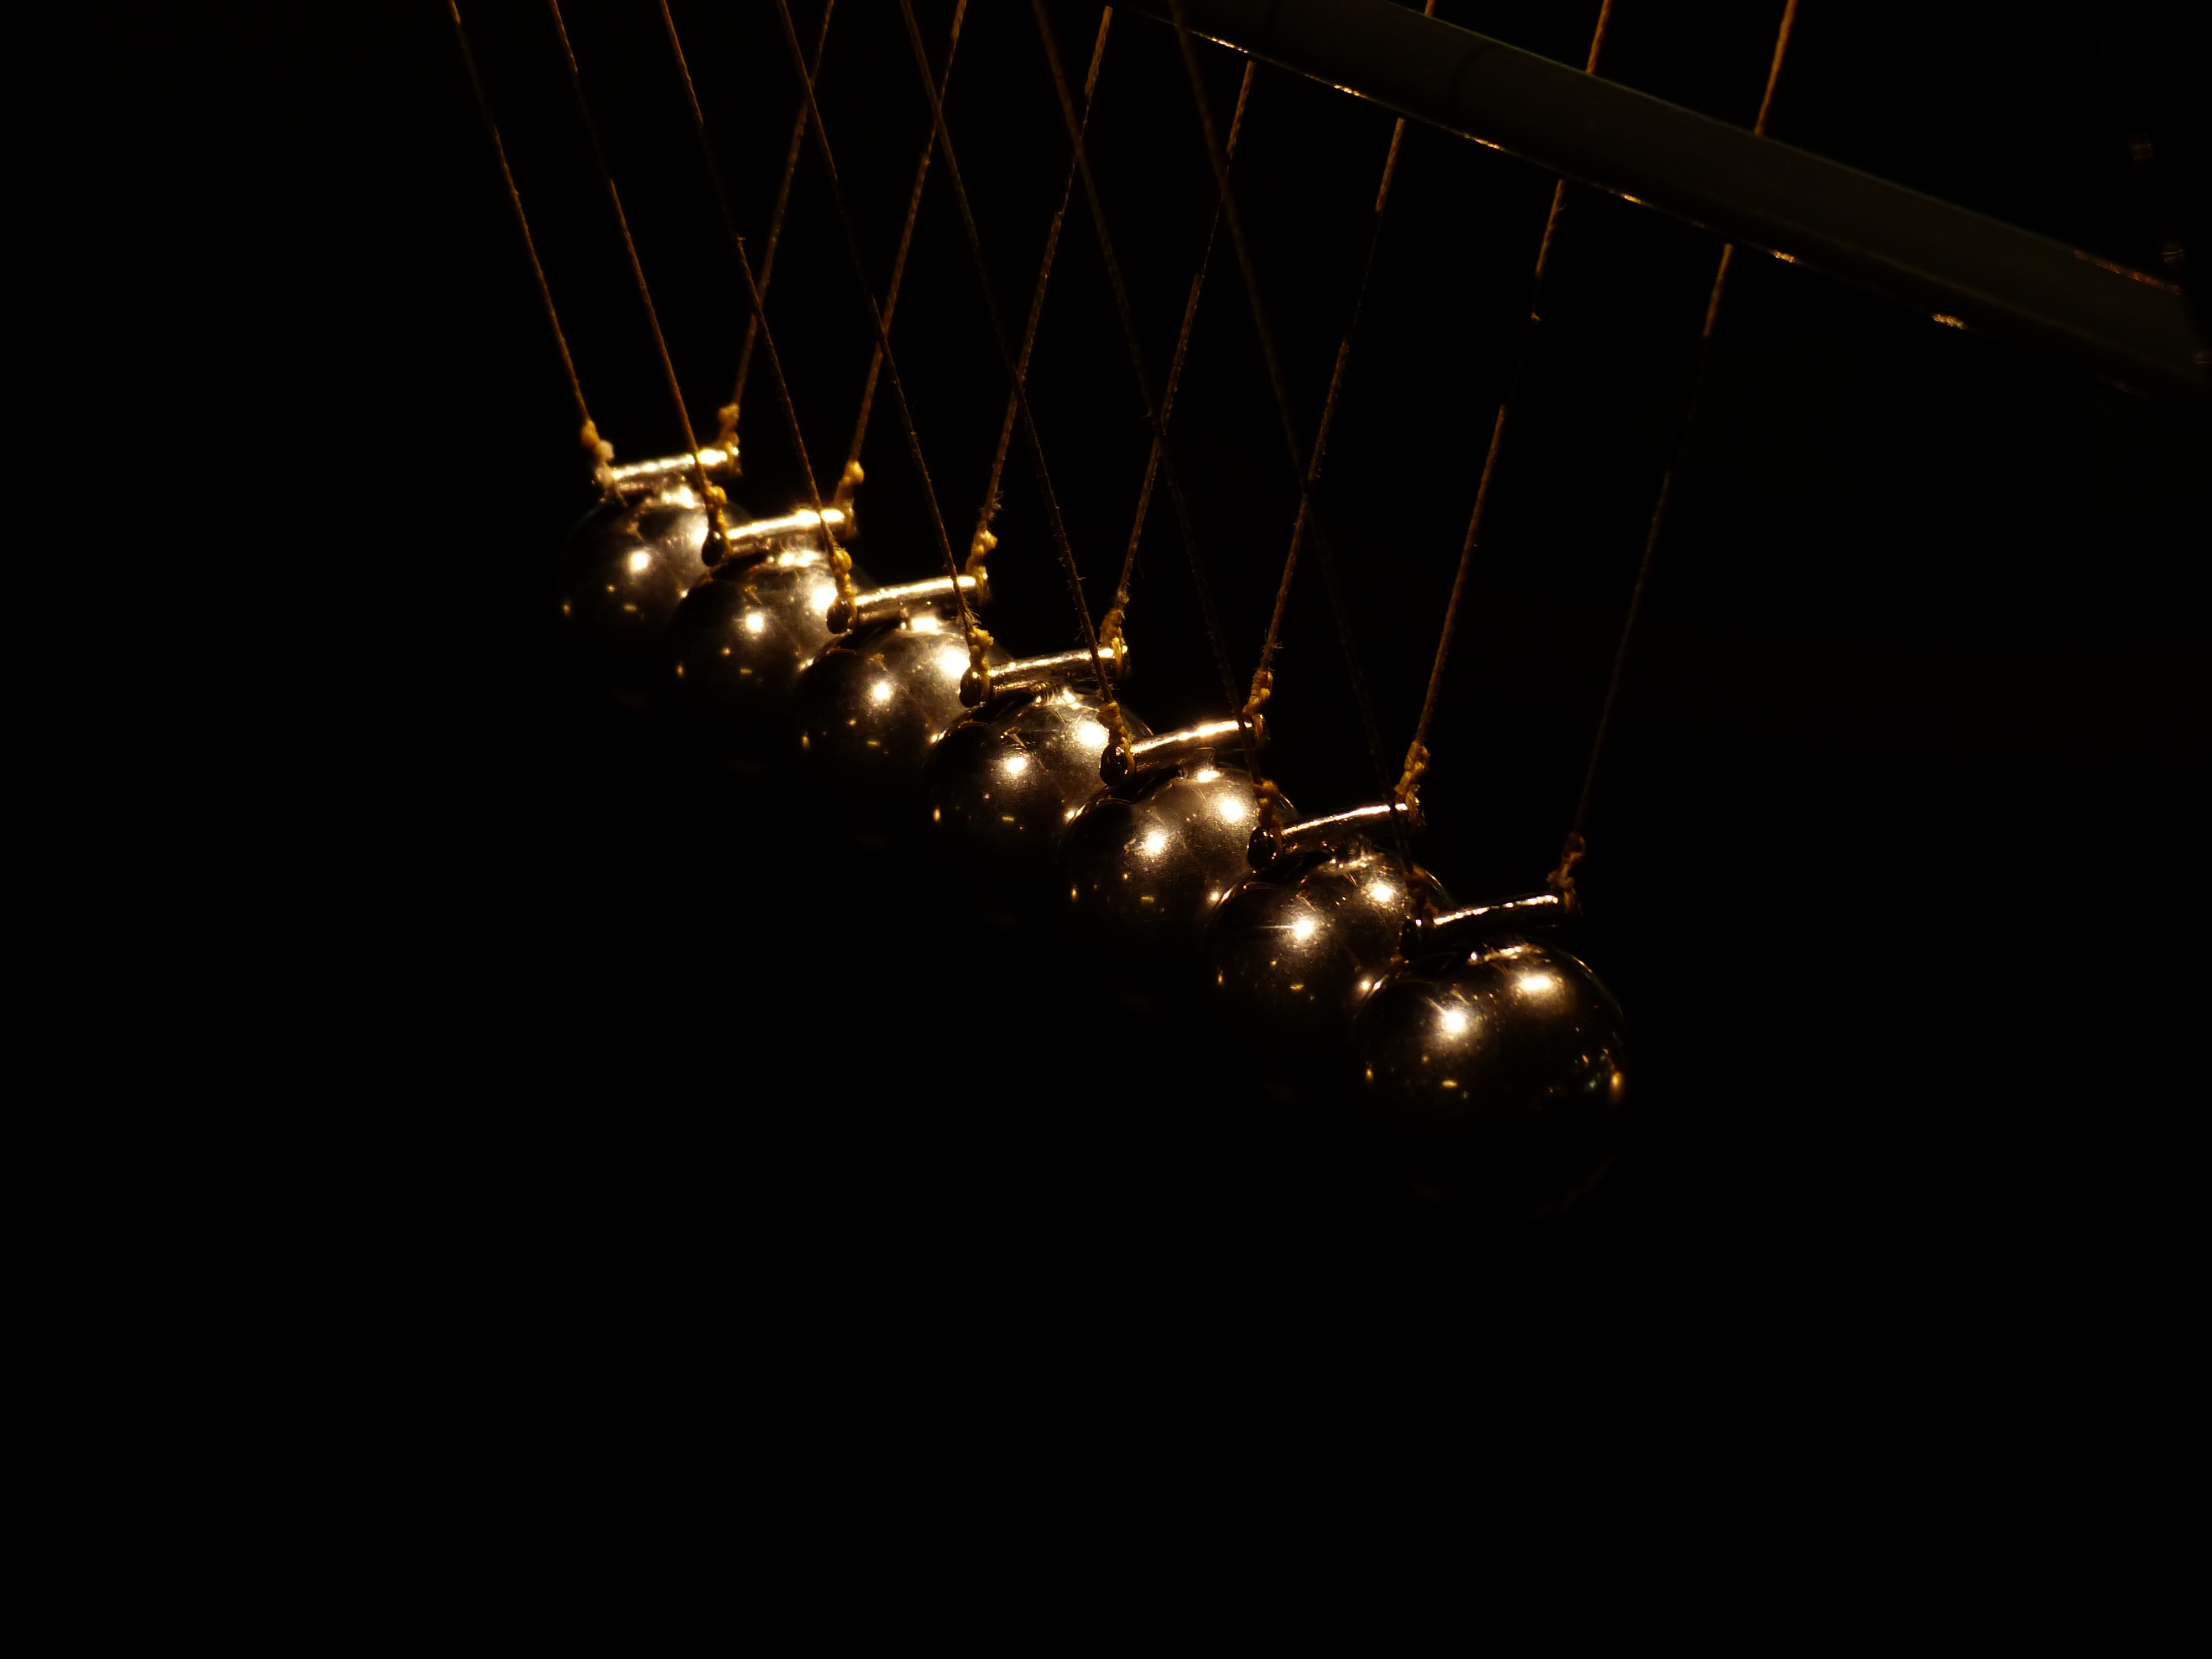
light, night, play, golden, metal, darkness, street light, lighting, pendulum, circle, toys, light fixture, balls, suspended, shape, shock, experiment, pulse, physics, spherical ball joint, spherical ball, newton pendulum, newton cradle, pendant series, click clack, edme mariotte, momentum conservation, conservation of momentum, elastic joints, kinetic energy